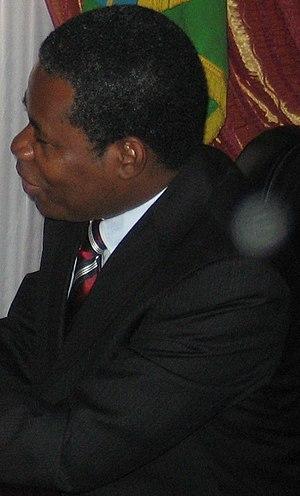
Ricardo Mangue Obama Nfubea est un homme politique équatoguinéen. Il fut Premier ministre de la Guinée équatoriale du 14 août 2006 au 4 juillet 2008. Il fut le premier membre de l'ethnie fang à occuper ce poste.